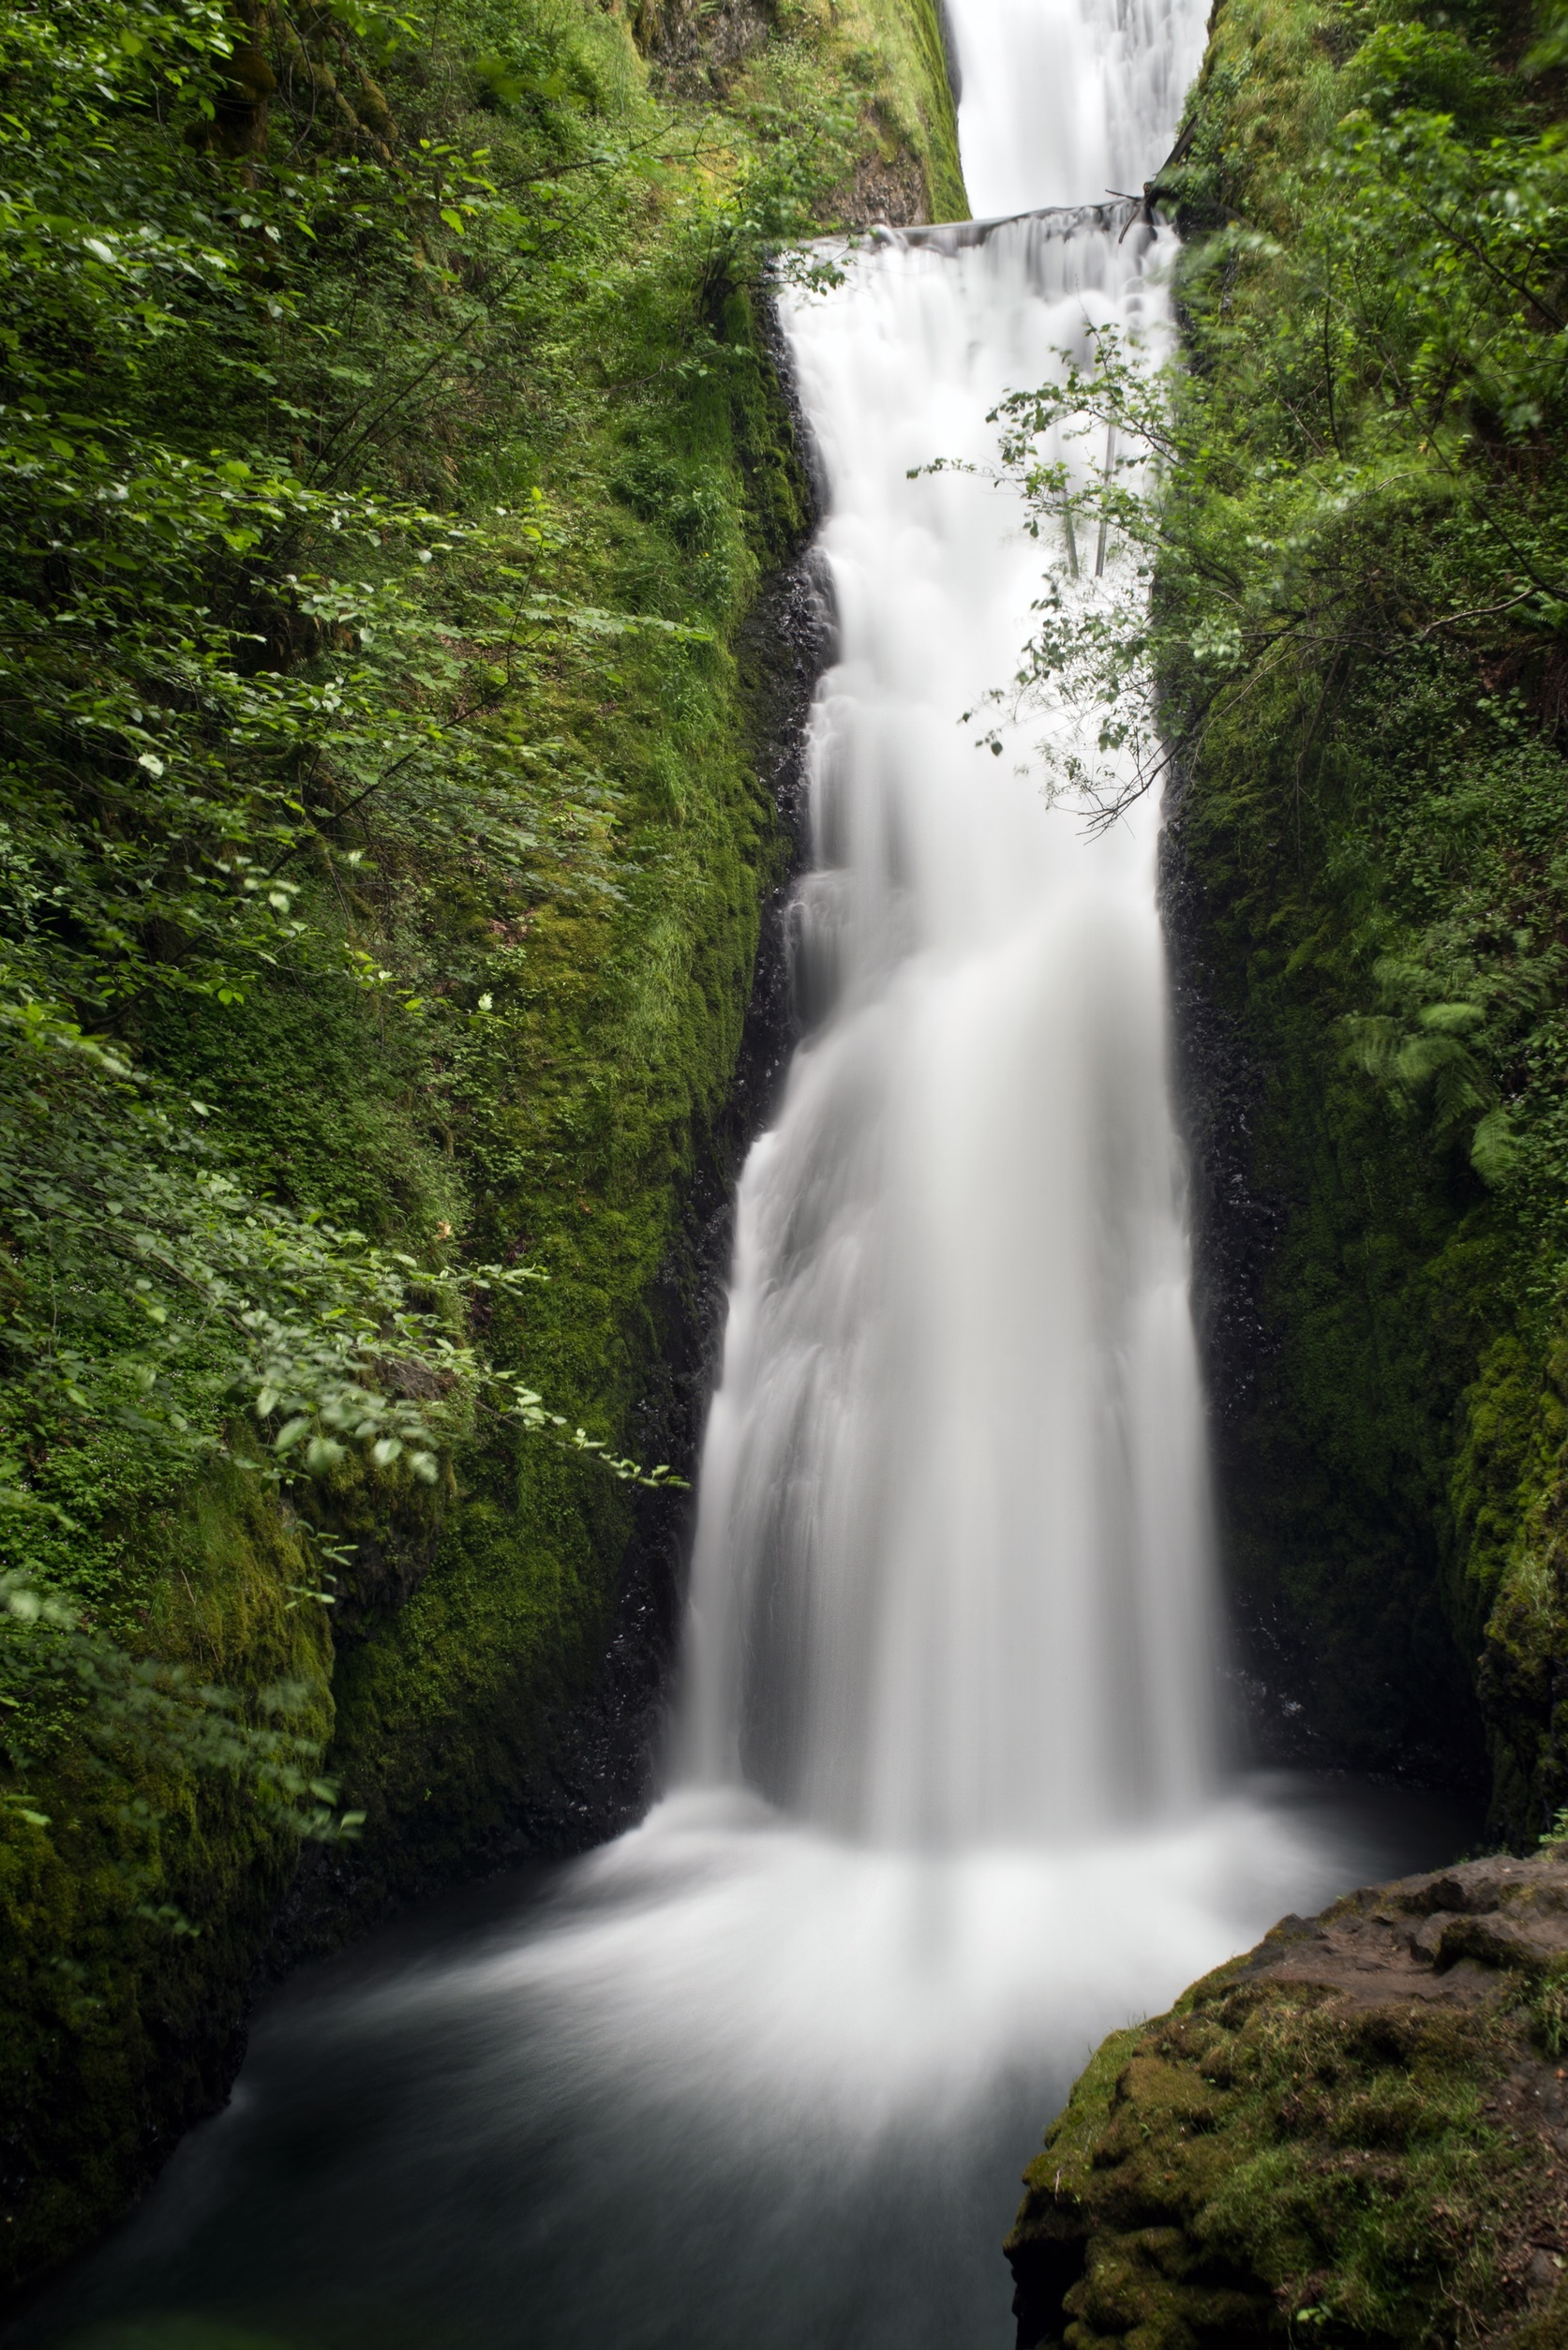
water, nature, forest, waterfall, river, moss, cliff, stream, autumn, body of water, rocks, rainforest, wasserfall, water feature, watercourse